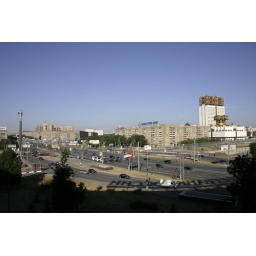
the view from the apartment balcony over gagarin square, with the gagarin monument on the left and the russian academy of sciences on the right